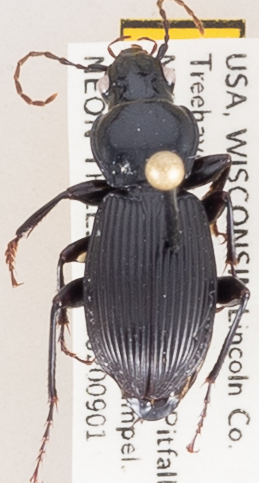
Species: Pterostichus coracinus
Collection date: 2020-09-01
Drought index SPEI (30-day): -0.1
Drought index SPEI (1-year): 2.09
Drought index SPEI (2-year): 2.09